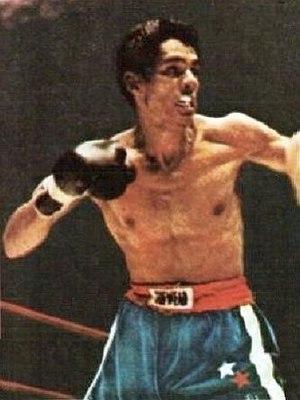
Roberto Durán est un boxeur panaméen né le 16 juin 1951 à El Chorrillo, au Panama. Champion du monde dans quatre catégories de poids, il est considéré comme un des meilleurs boxeurs de tous les temps.